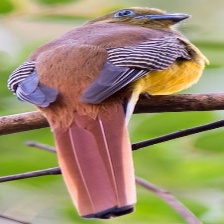
Species: ORANGE BREASTED TROGON
Scientific name: HARPACTES ORESKIOS